Mumbai FC

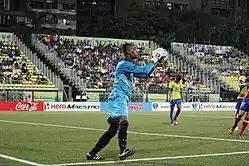
Mumbai FC players during an I-League match against East Bengal at the Cooperage Football Ground in 2015.

From 2011–12 onwards till 2013–14, the club along with local rivals Air India played their home fixtures at the Balewadi Sports Complex in Pune. The club returned to its original and newly renovated Cooperage Stadium in Mumbai from the 2014–15 season.